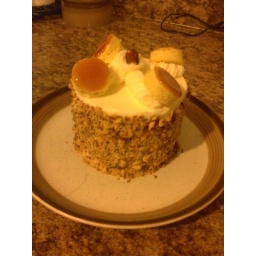
Multi-layered sponge cake with white buttercream icing with deco circular mini sponge cake dipped in caramel; almond crumb coat